Shambhala (2012 film)

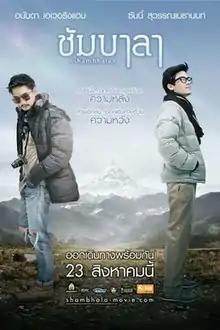
Film poster

Shambhala is a 2012 Thai Drama Romance film directed by Panjapong Kongkanoy. It's the story of estranged brothers and complete opposites, who are thrown together on a spiritual pilgrimage to Tibet. It was released on August 23, 2012. The film stars Sunny Suwanmethanon as Wut and Ananda Everingham as his older brother Tin. The filming of this film was done in Tibet.